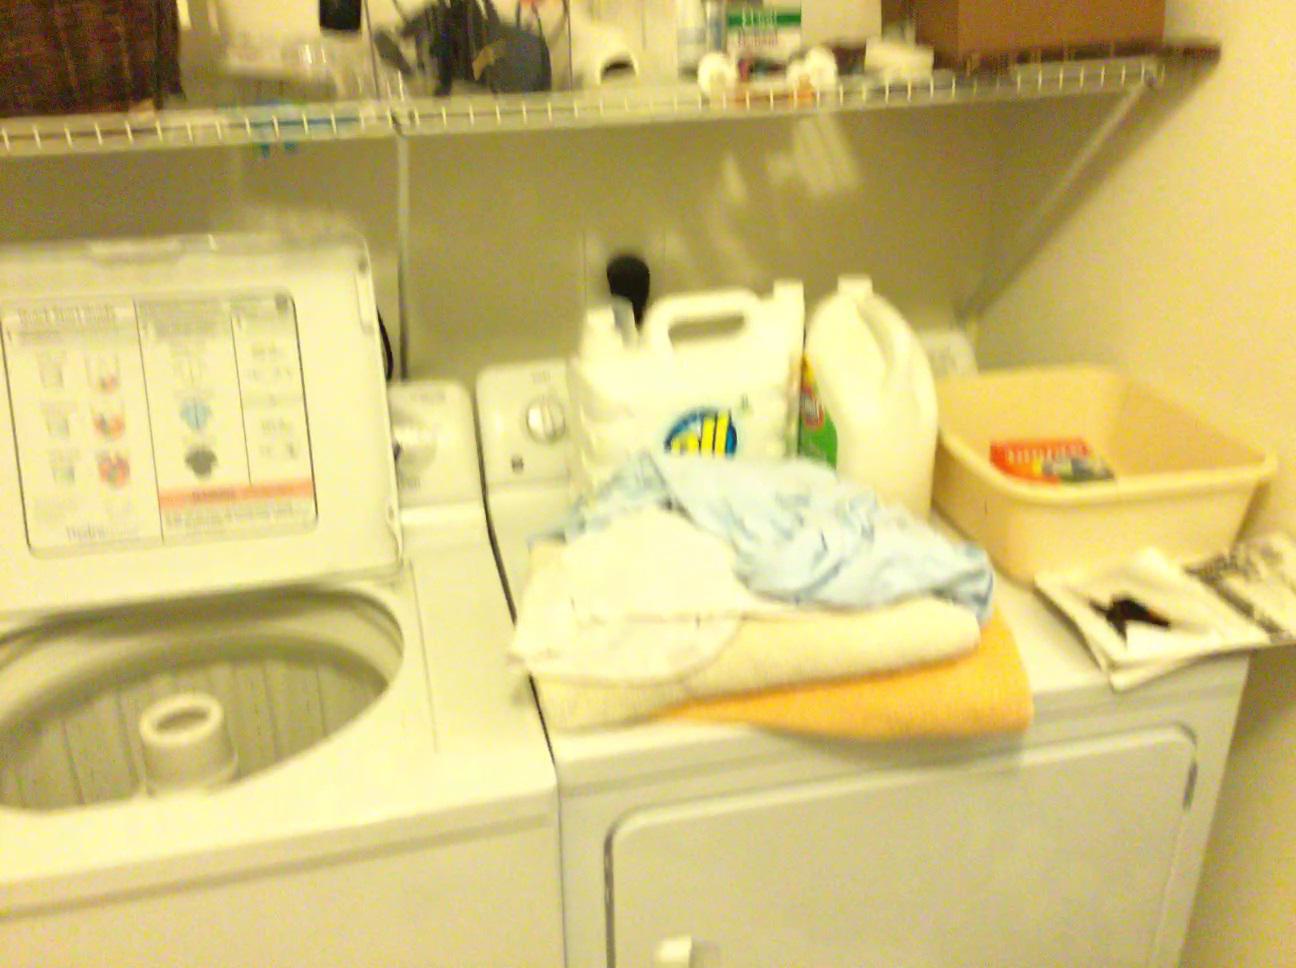
Question: Can the clothes dryer fit behind the basket from the world's perspective? Final answer should be yes or no.
Answer: No